Red Guards (Finland)

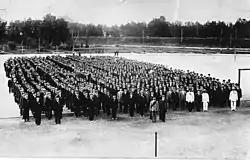
Helsinki Worker's Order Guard in the fall of 1917.

At the beginning of 1918, the Workers' Order Guards still had very few guns. For example, the largest guard in Helsinki was armed with only 20–30 military rifles. In early January, the commander-in-chief Ali Aaltonen went to Saint Petersburg to acquire weaponry from the Bolsheviks. On 13 January, Aaltonen informed the general staff of the cargo of 10,000 rifles and 10 artillery pieces which would be brought to Finland within a couple of weeks. At the same time, the Protection Corps was preparing to receive 60,000 rifles from Germany.